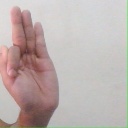
अक्षर: फ